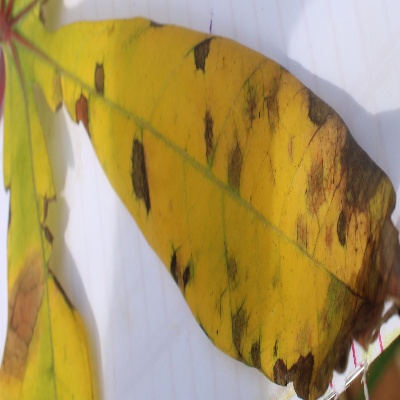
Crop: Cassava
Condition: brown spot